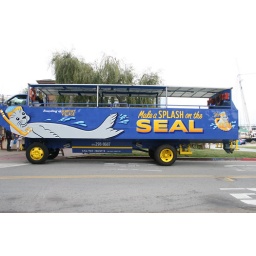
take a tour go in the water or on the street